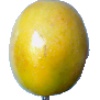
Label: maracuja